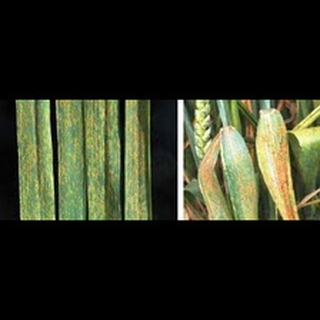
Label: wheat_leaf_blight